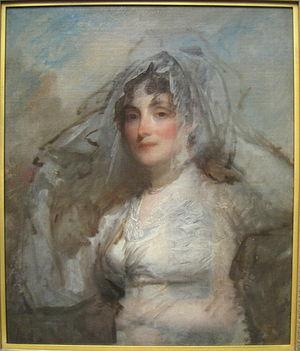
Gilbert Stuart, né le 3 décembre 1755 à Saunderstown et mort le 9 juillet 1828 à Boston, est un peintre américain.